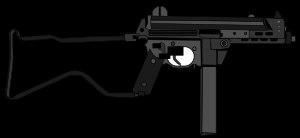
Le MaschinenPistol Lang et sa variante courte Kurz, respectivement MPL et MPK dans le langage courant, est le seul pistolet-mitrailleur fabriqué en série par la firme allemande Walther.